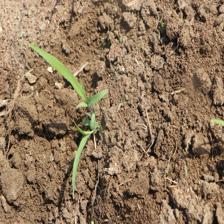
Label: Sorghum